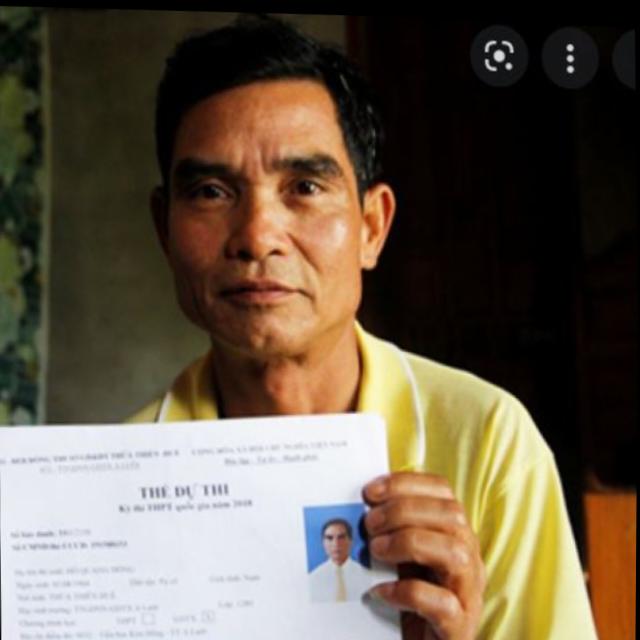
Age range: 45-64